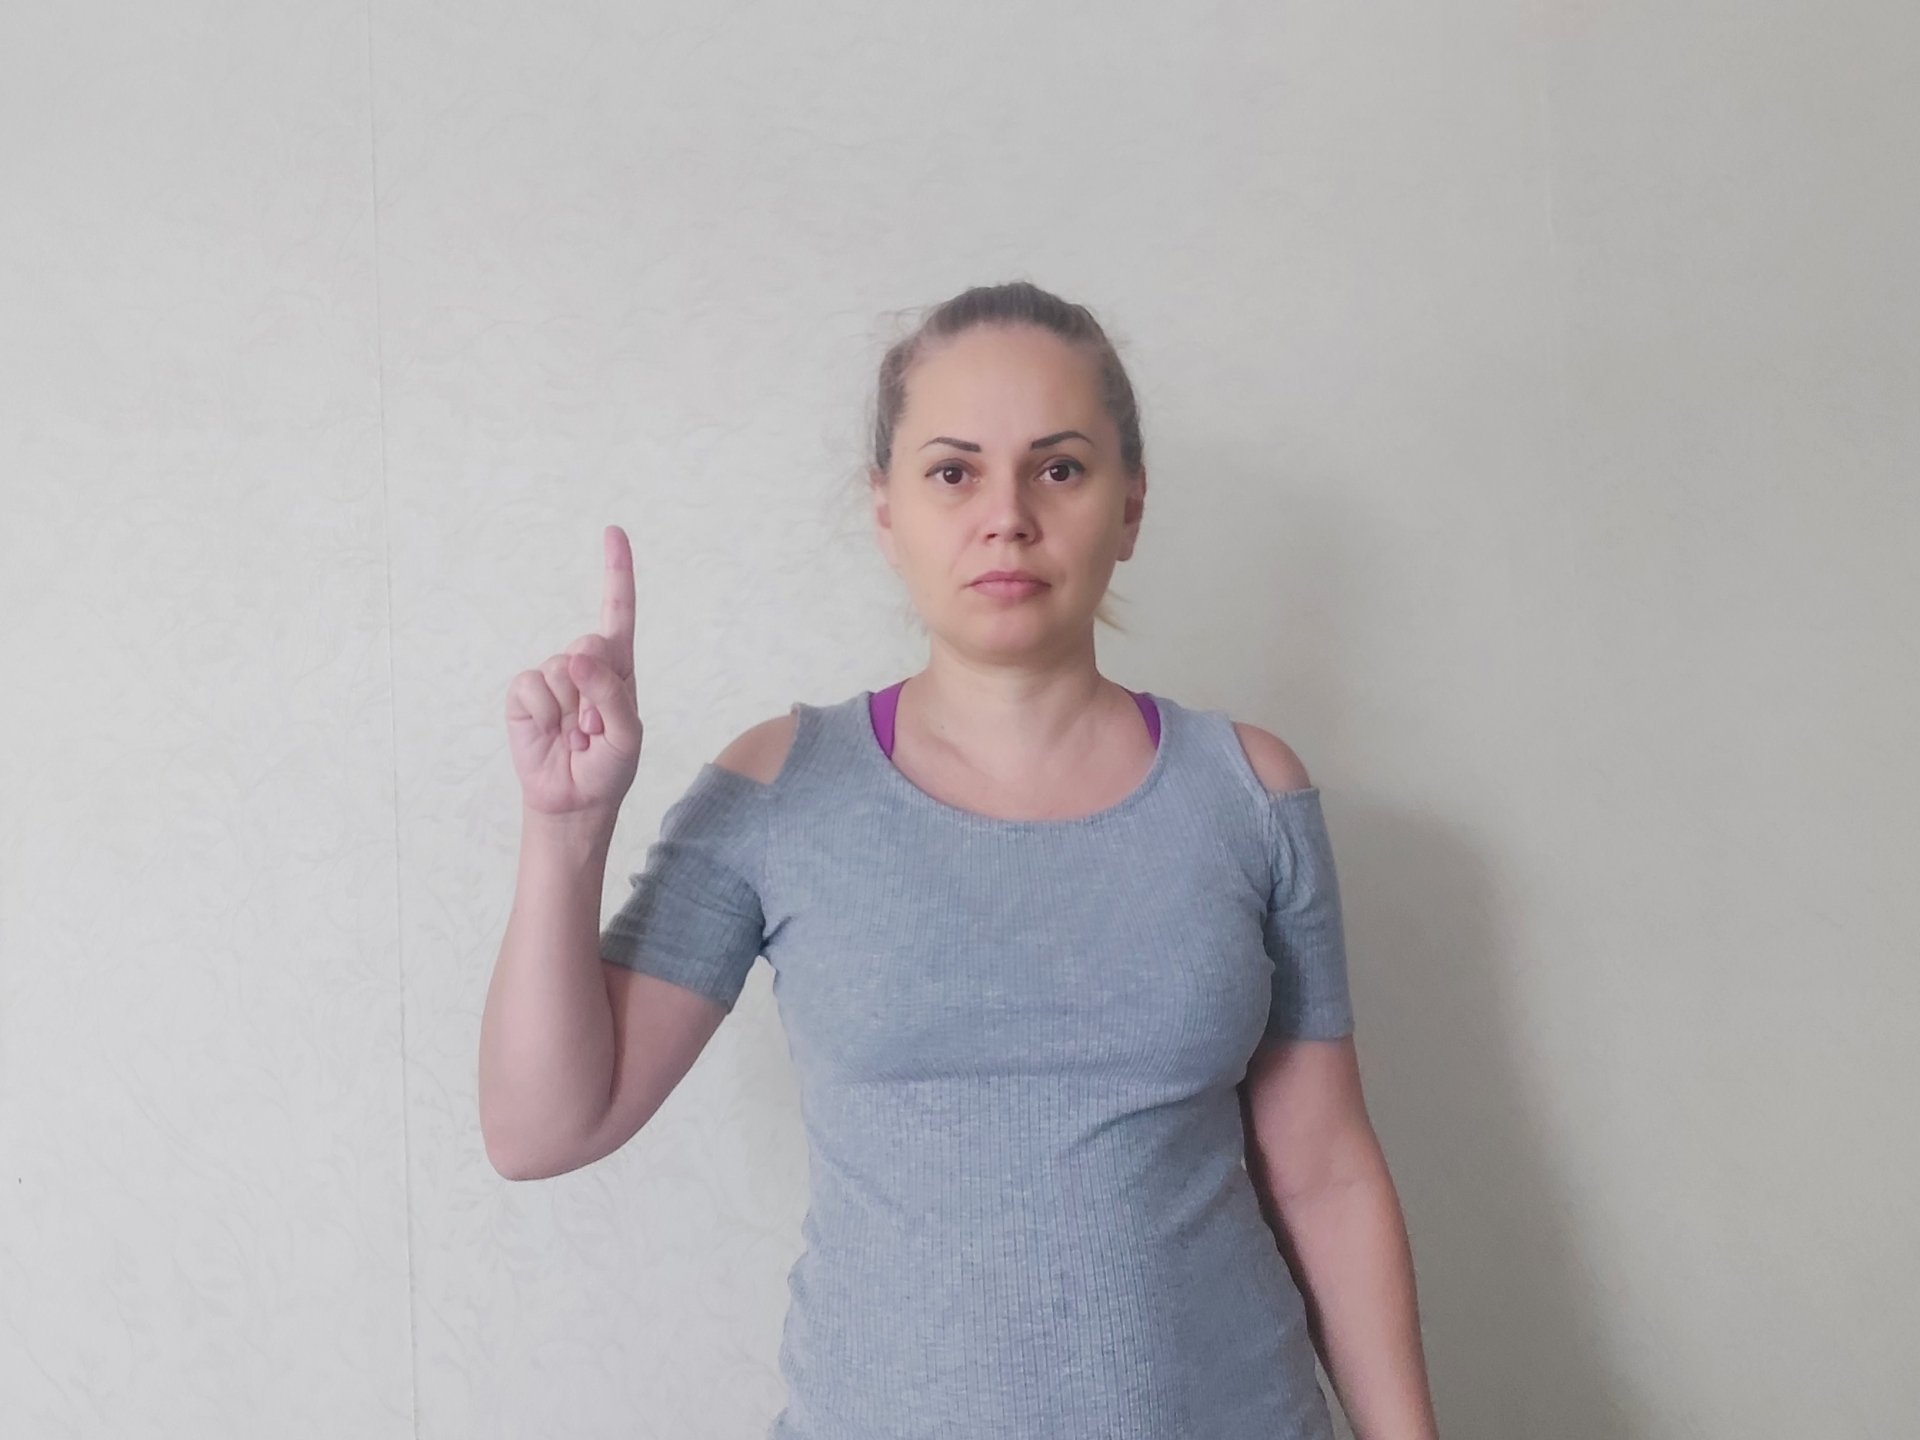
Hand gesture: one